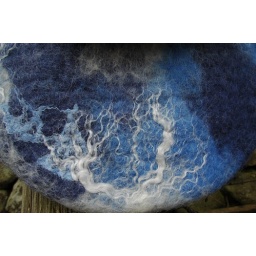
Corn fibre, silk and merino in blue ocean bag